Arch bridge

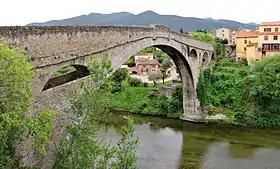
Devil's bridge, Céret, France (1341)

In medieval Europe, bridge builders improved on the Roman structures by using narrower piers, thinner arch barrels and higher span-to-rise ratios on bridges. Gothic pointed arches were also introduced, reducing lateral thrust, and spans increased as with the eccentric Puente del Diablo (1282). With more advanced design and bridge-building techniques, the alternative informal name of Devil's Bridge became more widely used across Europe, because many people could not believe that these were man-made and capable of carrying the size of loads that they did.